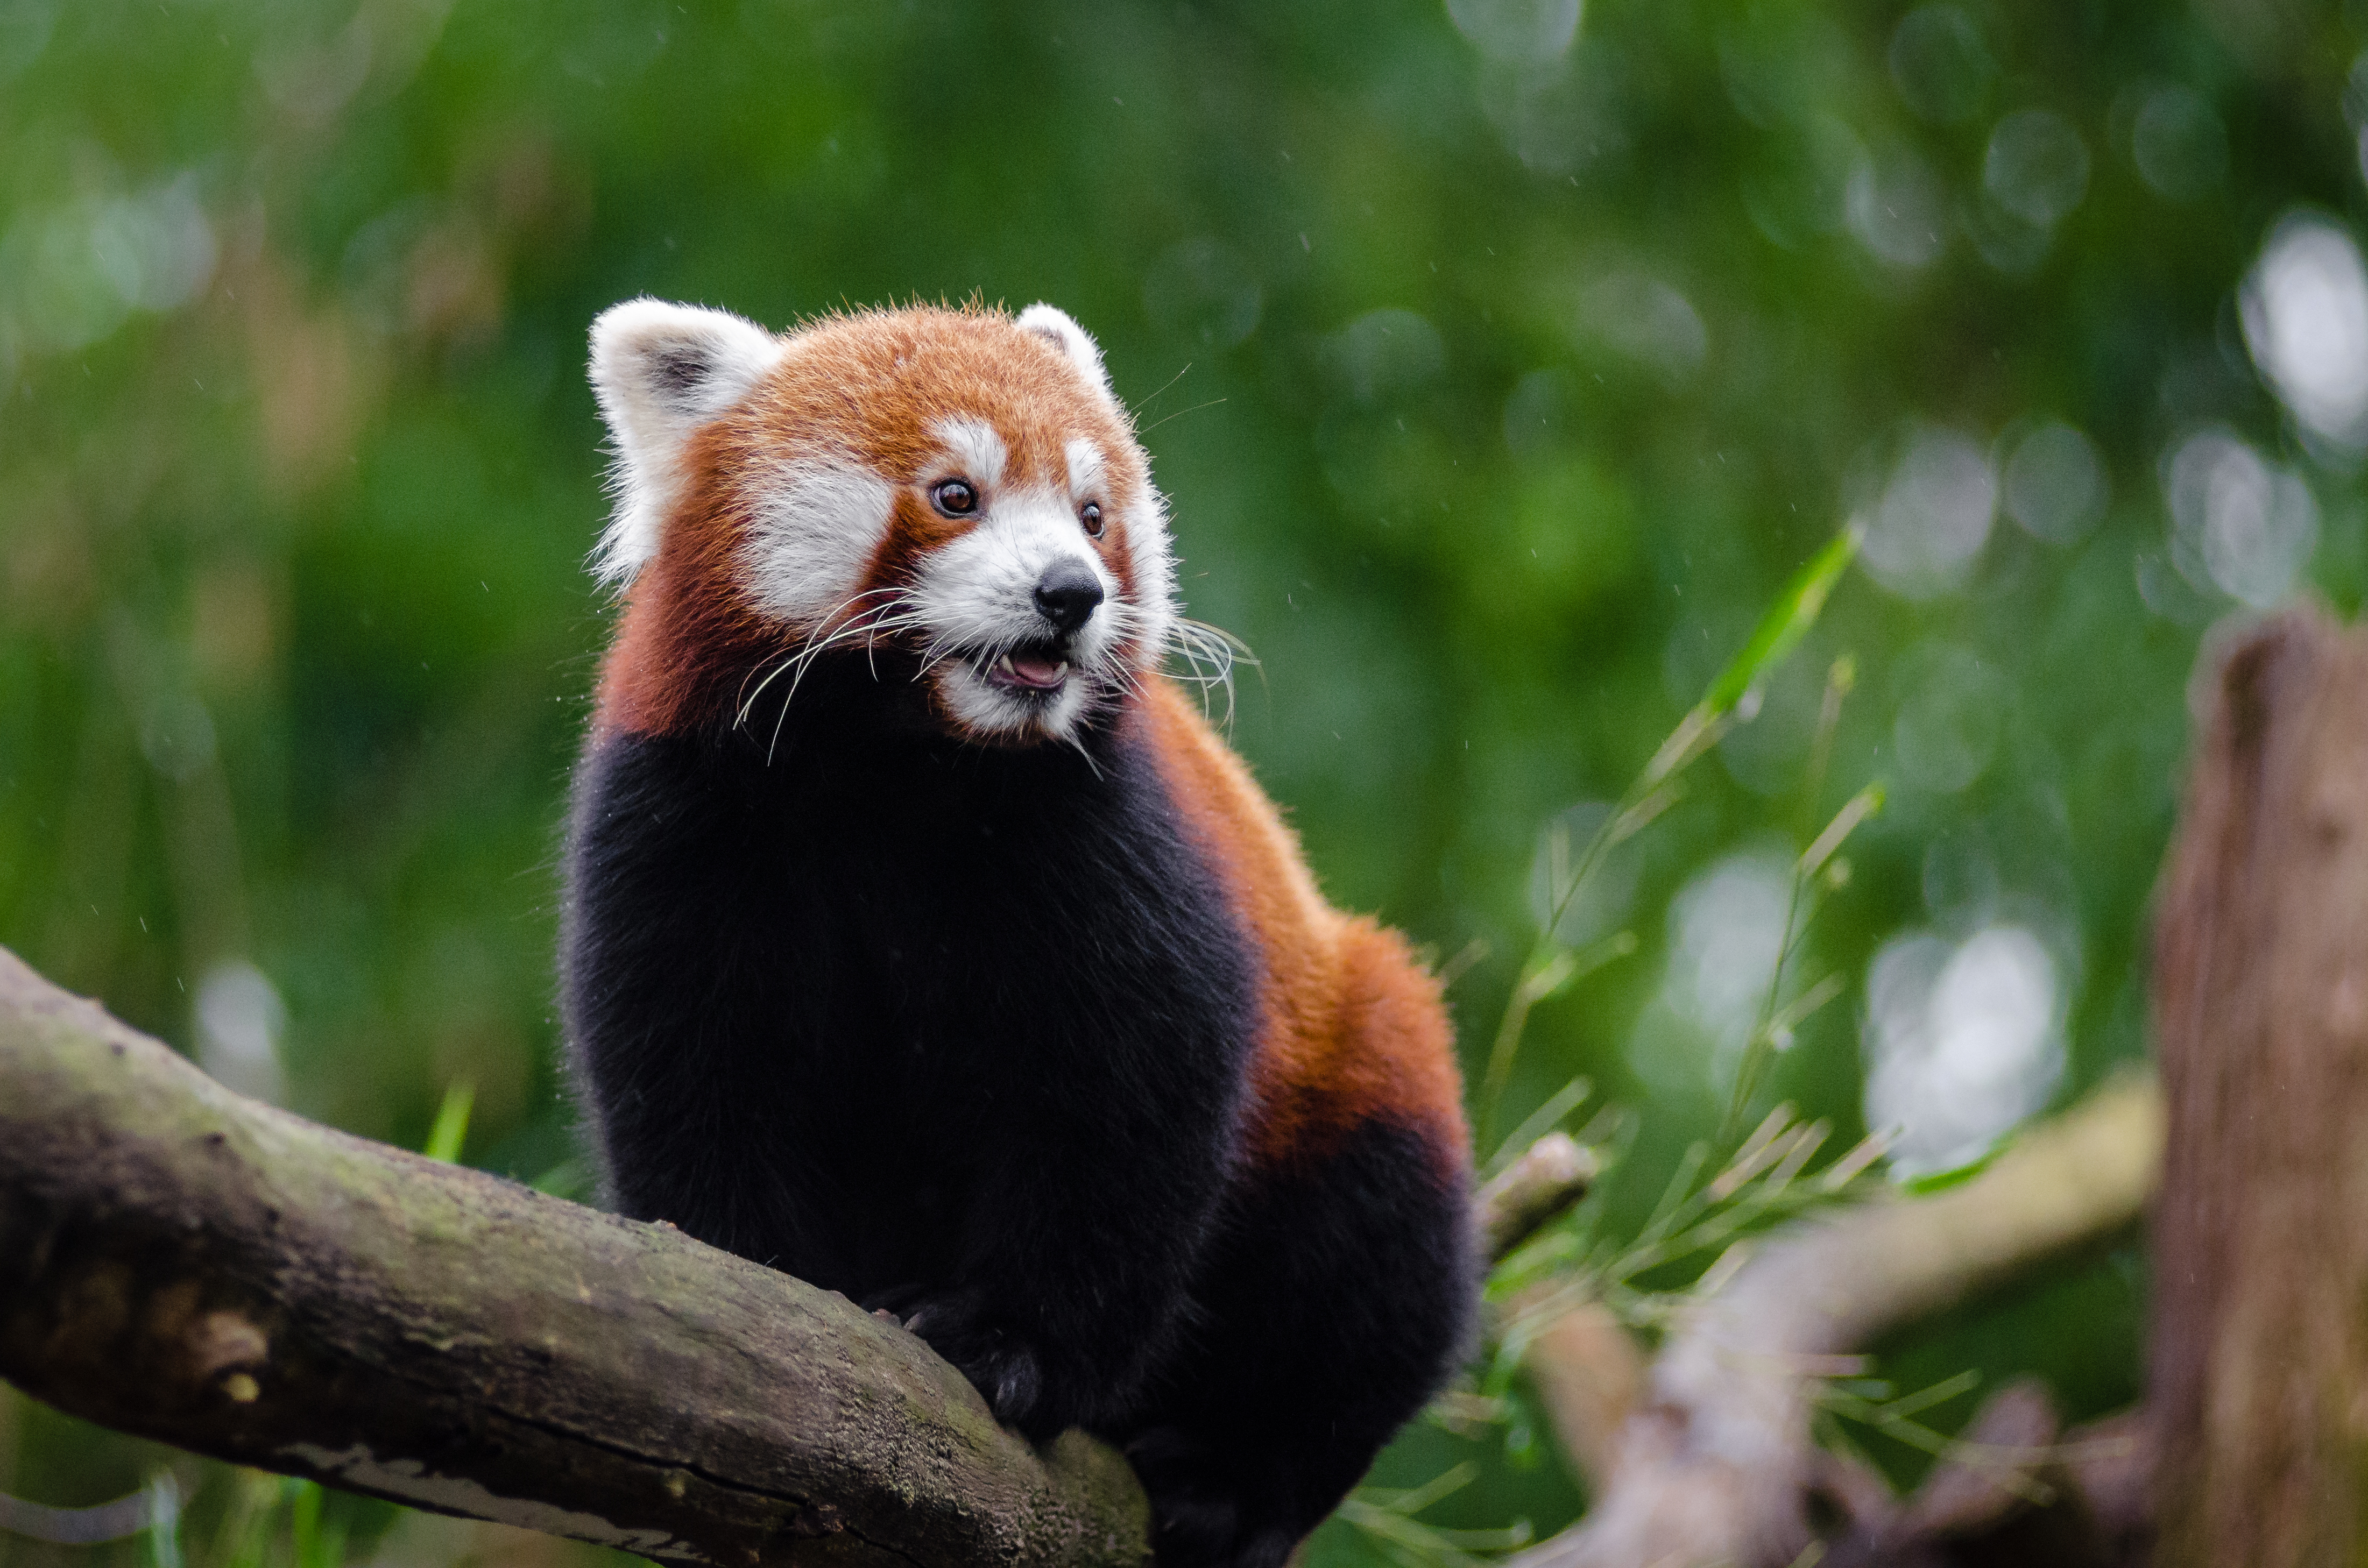
tree, nature, cold, winter, bokeh, vintage, sweet, feet, animal, cute, male, bear, wildlife, zoo, fur, orange, young, green, high, red, foot, mammal, nikon, fauna, red panda, panda, 2015, face, nose, paw, tail, animals, ears, endangered, vertebrate, germany, deutschland, natur, paws, tier, iso, ss, fell, grn, gesicht, baum, adorable, bamboo, d7000, roter, kleiner, niedlich, sues, suess, species, bedrohte, tierart, tierpark, jungtier, jung, ohren, schwanz, nase, bedroht, ailurus, fulgens, mozilla, firefox, wochenende, weekend, kalt, mnnlich, giant panda, dog breed group